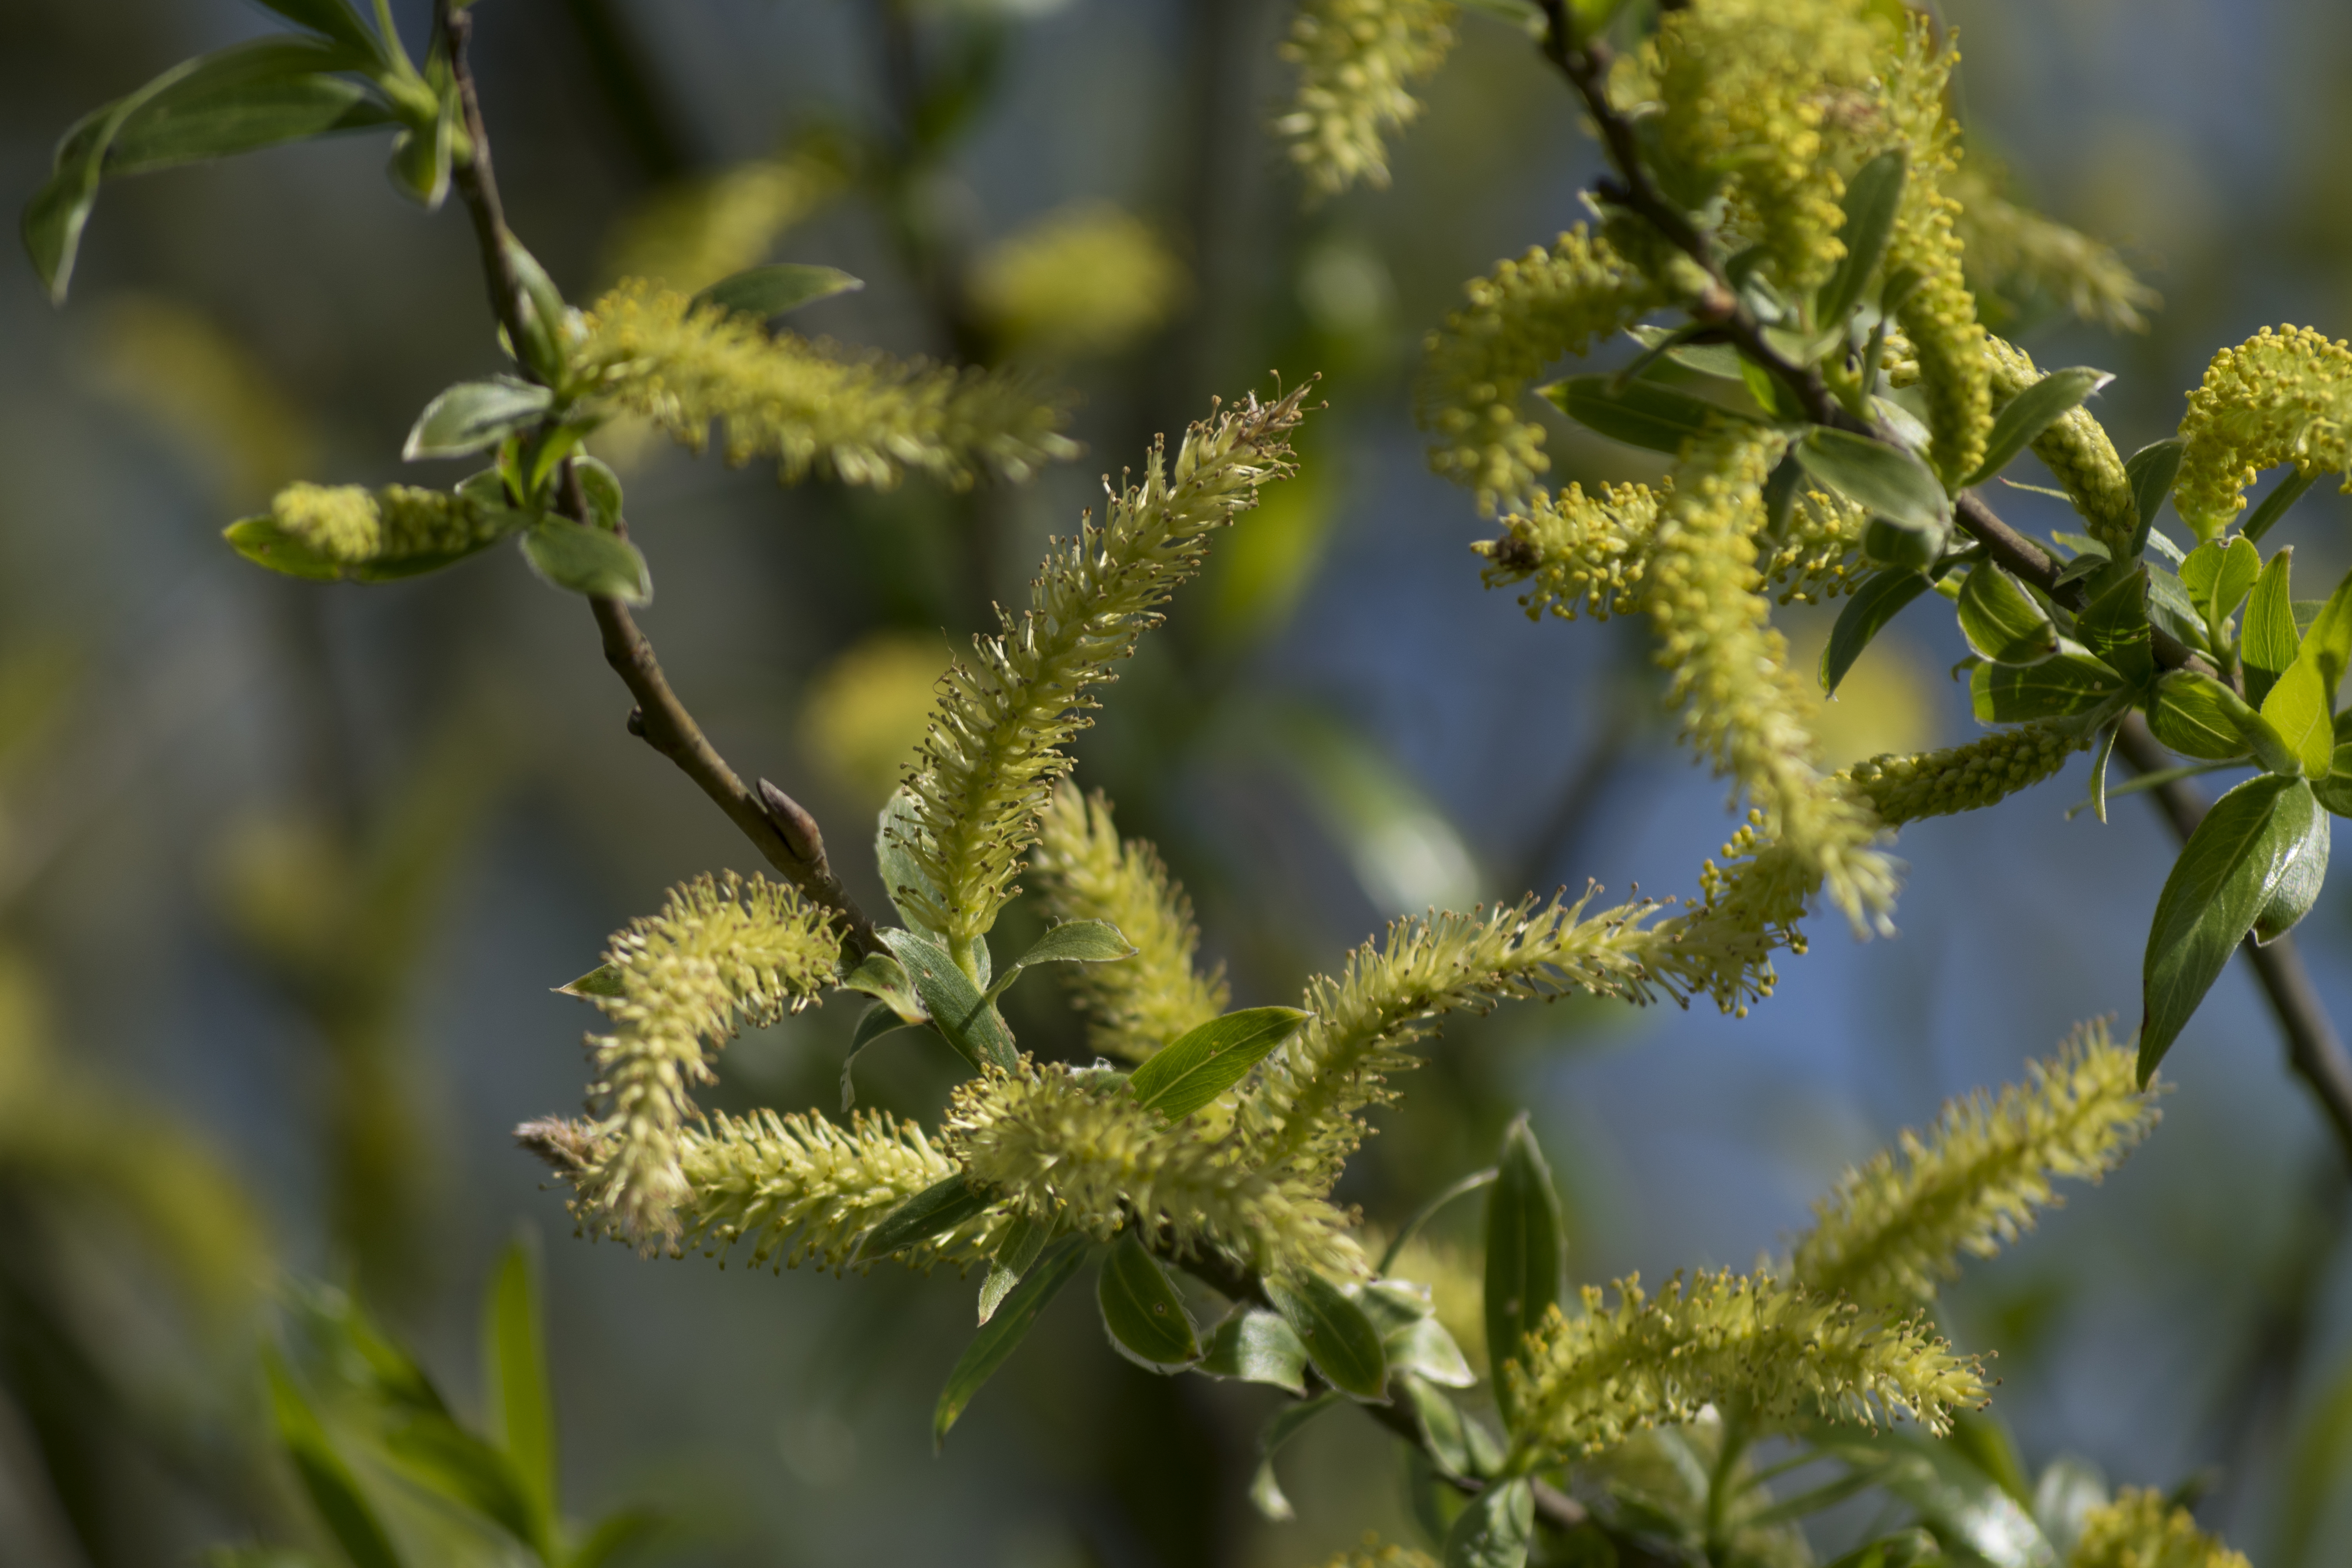
landscape, tree, nature, outdoor, branch, blossom, plant, field, leaf, flower, foliage, pollen, food, green, herb, produce, evergreen, nikon, flora, nederland, netherlands, shrub, outdoorphotography, depthoffield, sping, lente, bud, mimosa, paulvandevelde, pdvandevelde, padagudaloma, natuurfotografie, naturephotographer, dordrecht, nederlandinfotos, macro photography, stuifmeel, flowering plant, branchlet, woody plant, land plant